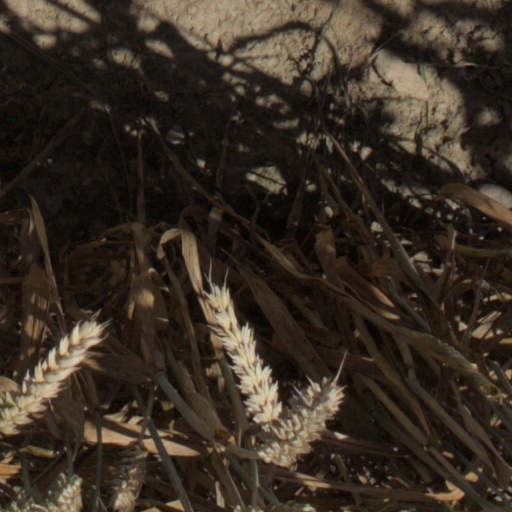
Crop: wheat